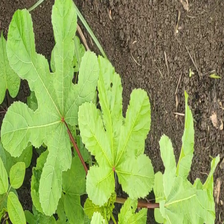
Weed species: Little_Mallow(Malva parviflora)